F1 Exhaust Note

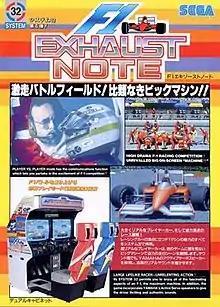
"F1 Exhaust Note" official Japanese flyer, 1991.

F1 Exhaust Note is a two-player racing game released for arcades in 1991, modeled on Formula One racing. The game has a standard dual racing cabinet setup. Each player station has a 25-inch monitor, steering controls, shift controls, pedals, and a decorative seat. The sound originates from the back of the seat giving the player surround sound effect. The game ran on the Sega System 32 arcade hardware.